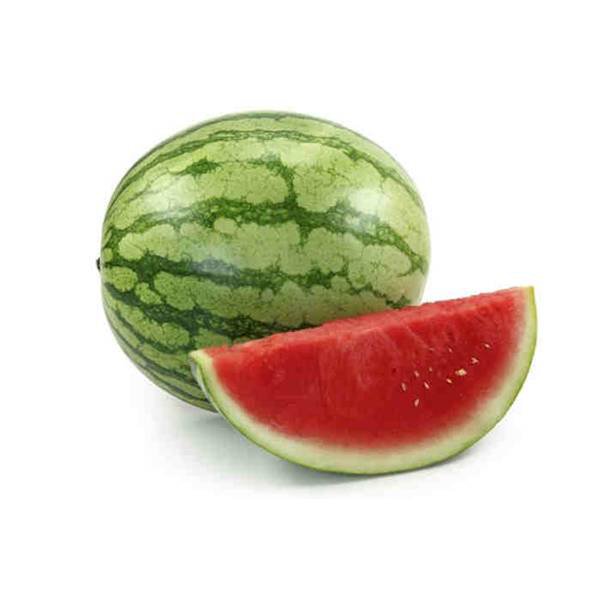
Label: Watermelon